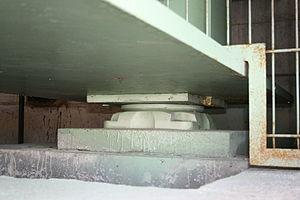
Le pont de Jargeau est un pont français franchissant la Loire entre Jargeau et Saint-Denis-de-l'Hôtel dans le département du Loiret en région Centre-Val de Loire.